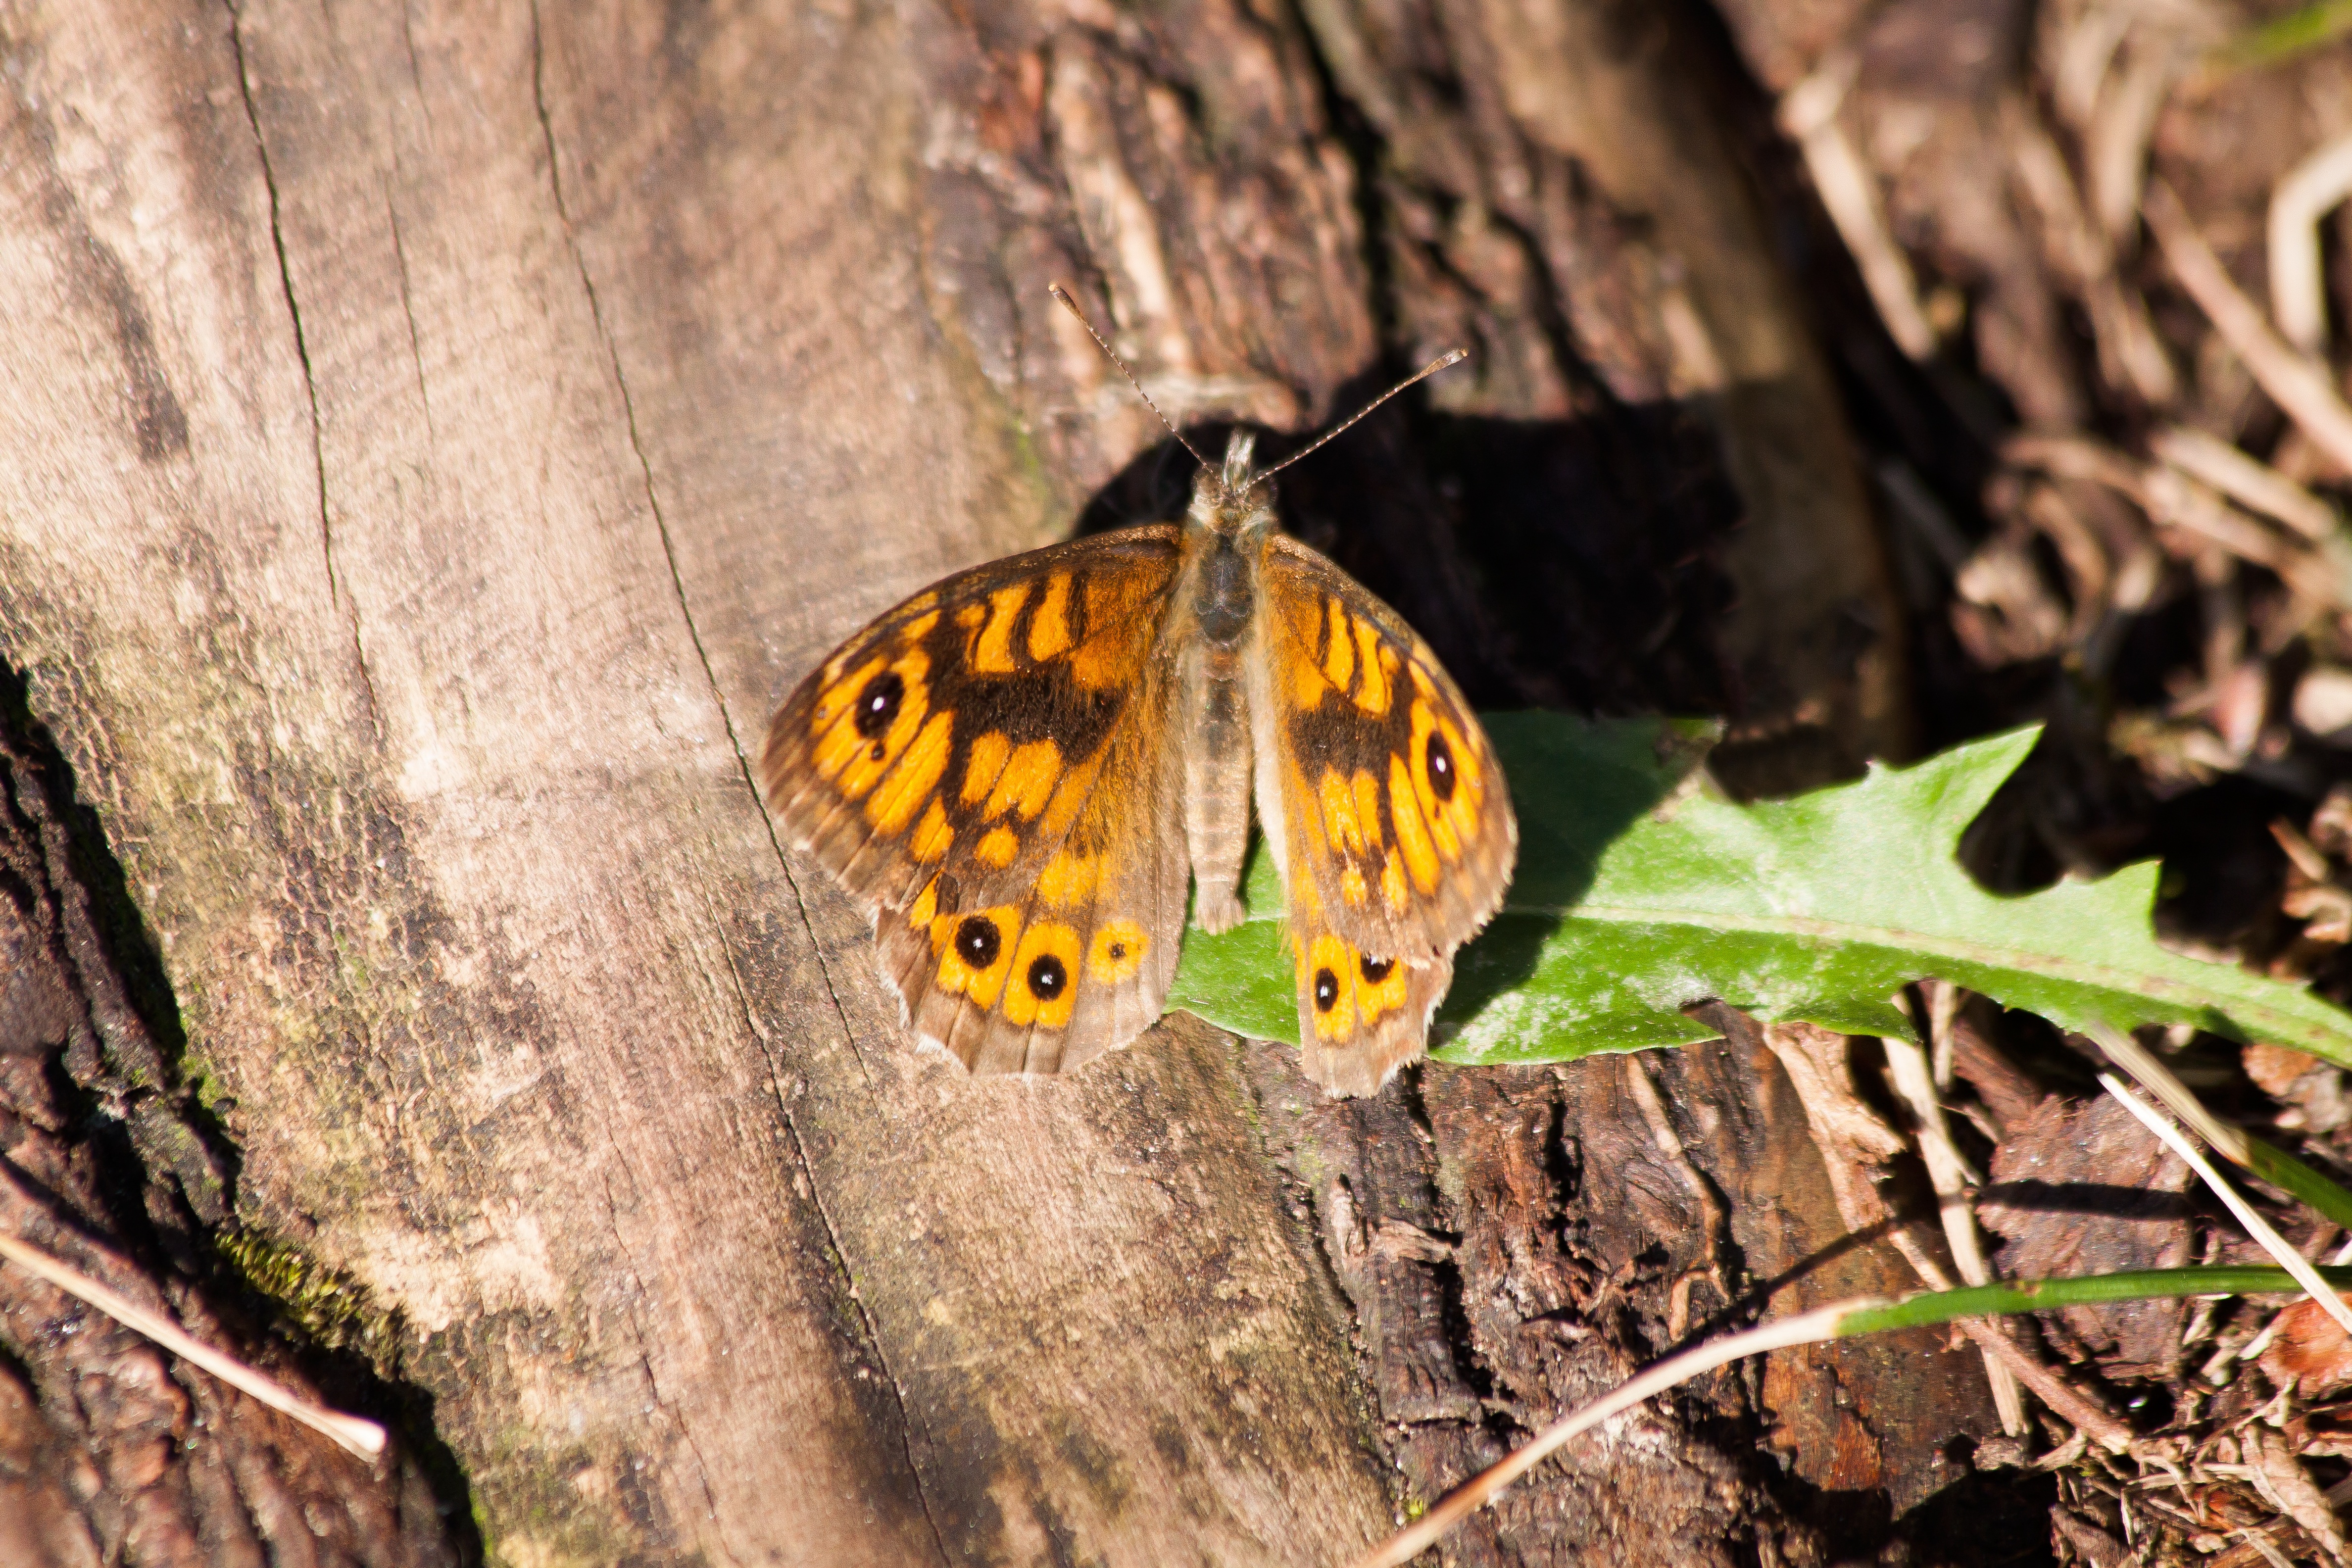
tree, nature, wing, leaf, flower, wildlife, orange, insect, autumn, botany, butterfly, yellow, flora, fauna, invertebrate, butterflies, macro photography, ocher, pollinator, wall fox, lasiommata megera, moths and butterflies, dandelion leaf